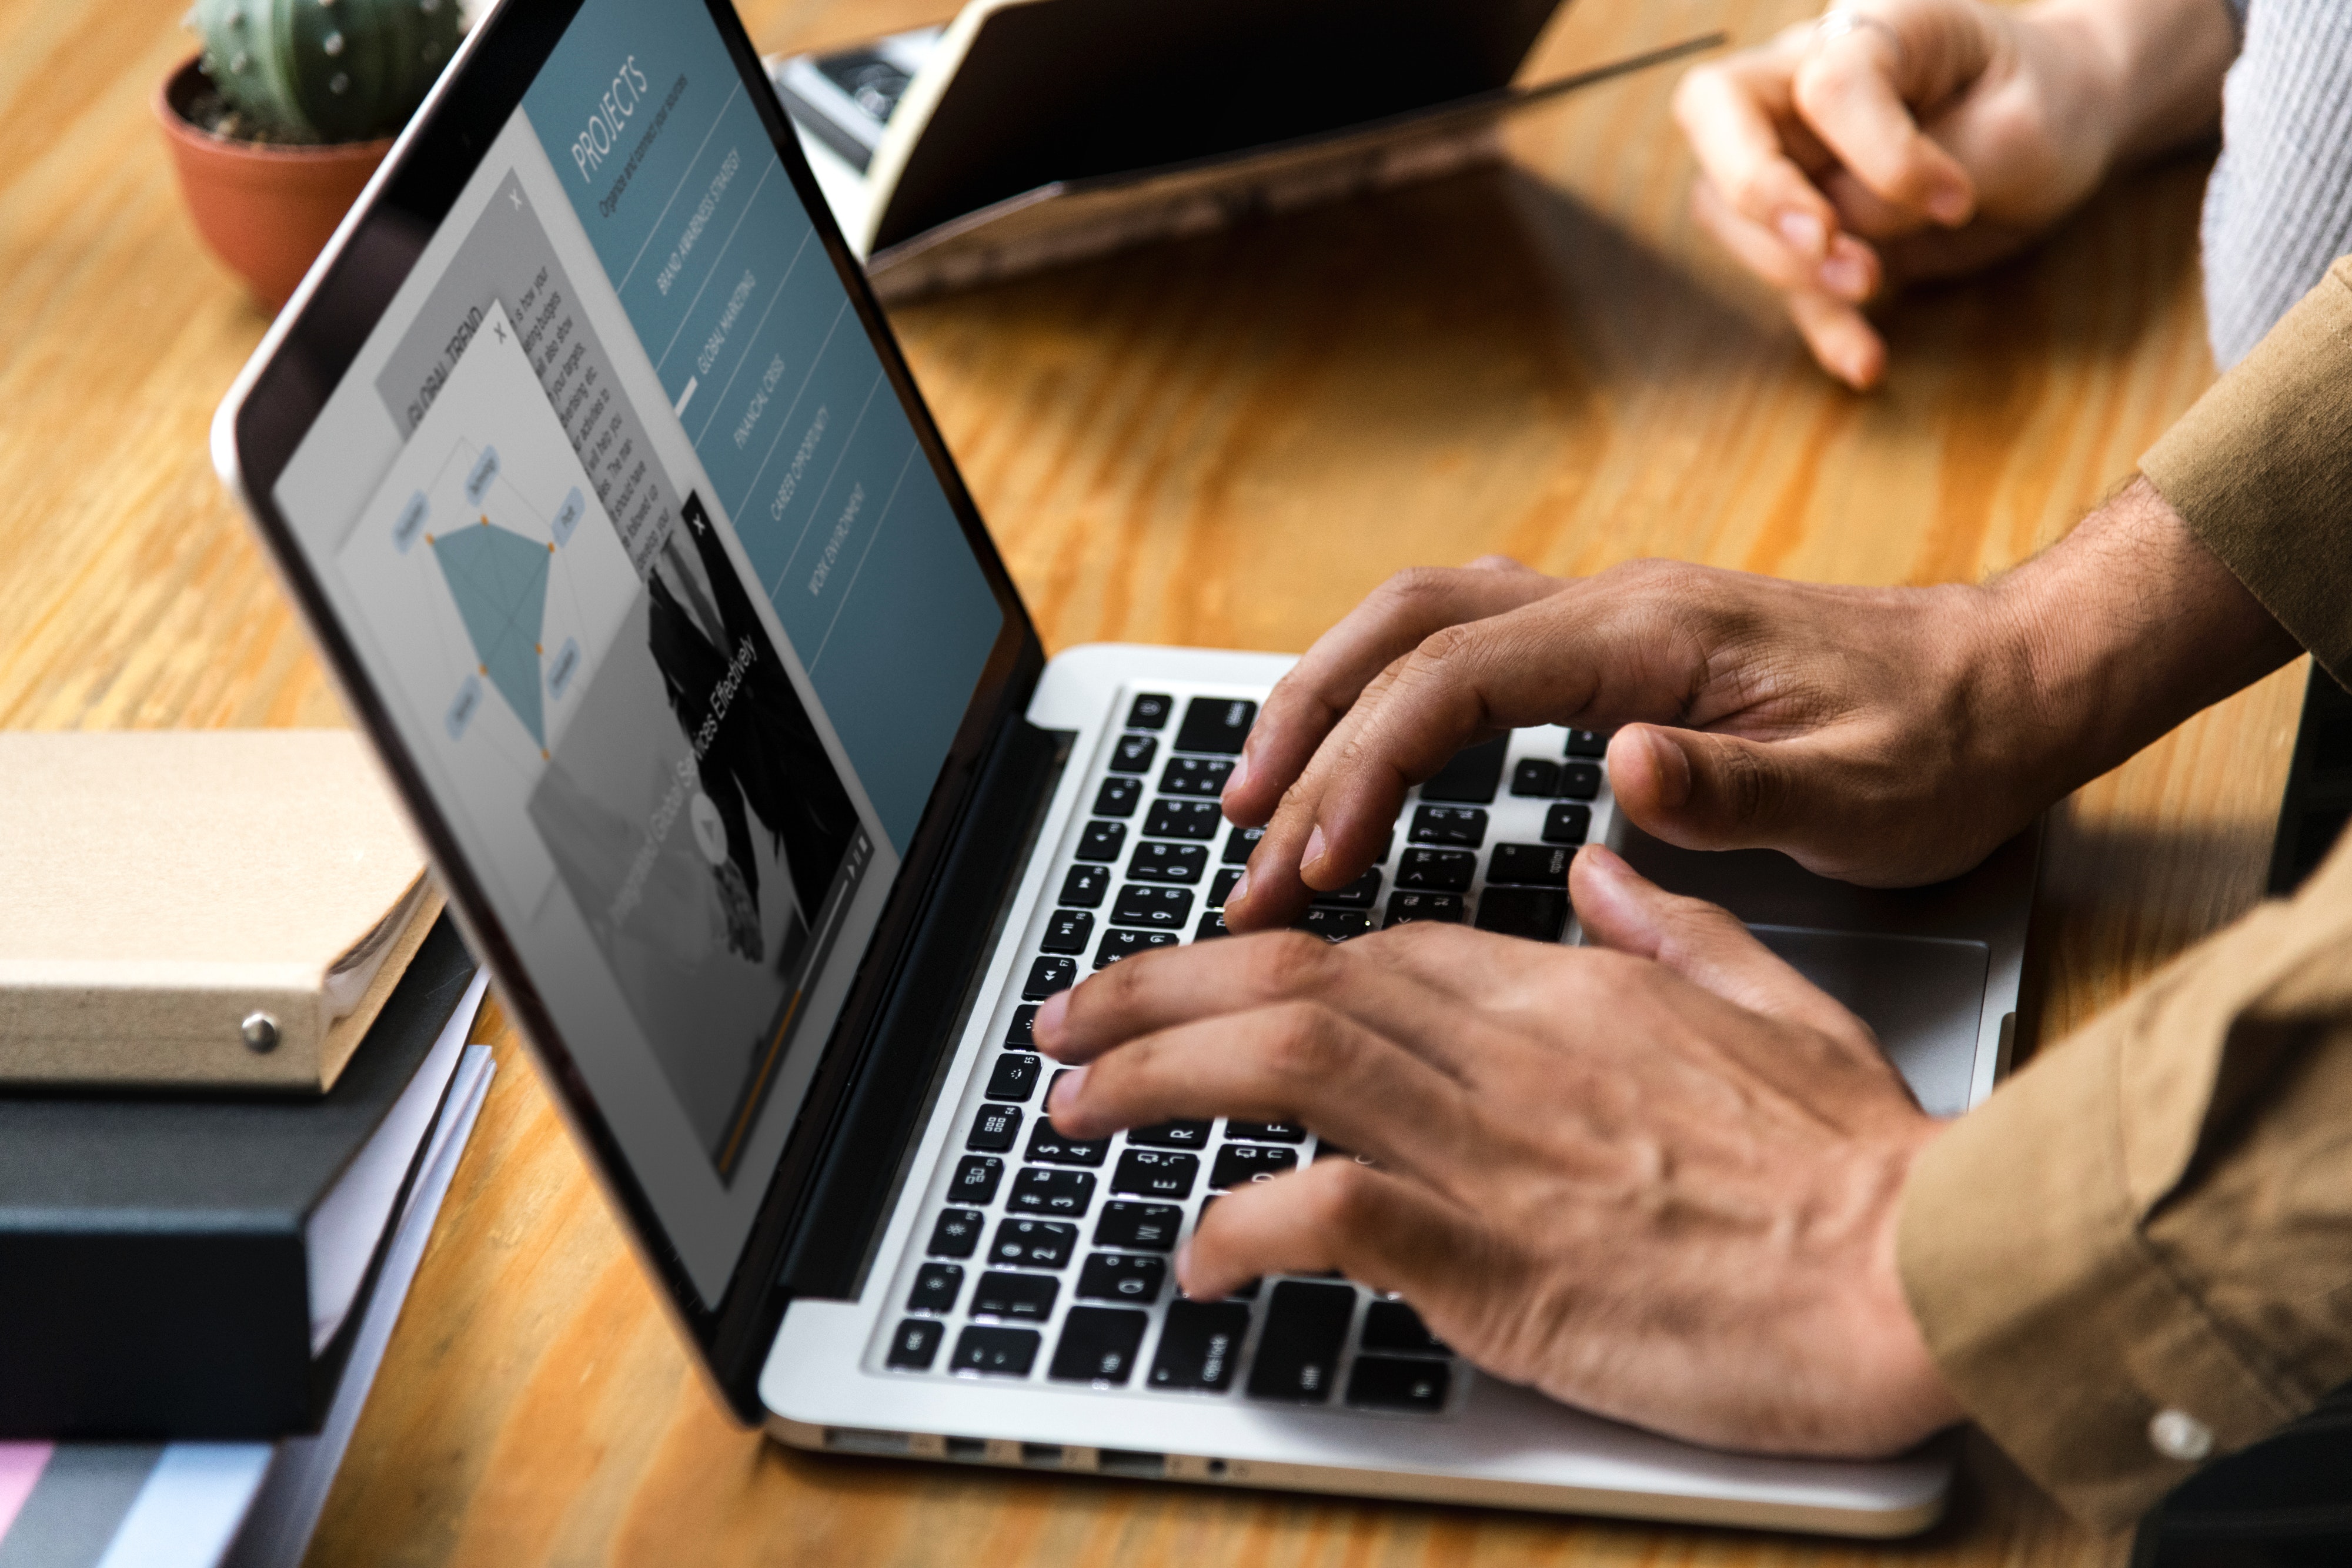
laptop, technology, electronic device, gadget, hand, typing, computer keyboard, personal computer, software engineering, electronic instrument, netbook, office equipment